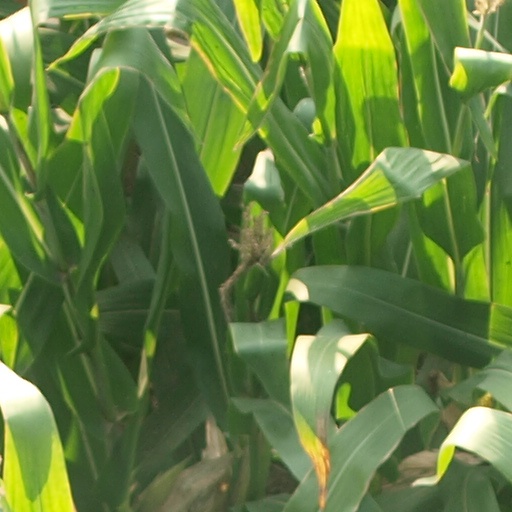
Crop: maize; corn